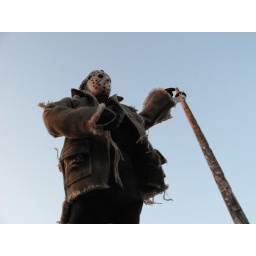
Stunt Jason in Kitz near the dog beach where puppies learn to swim.